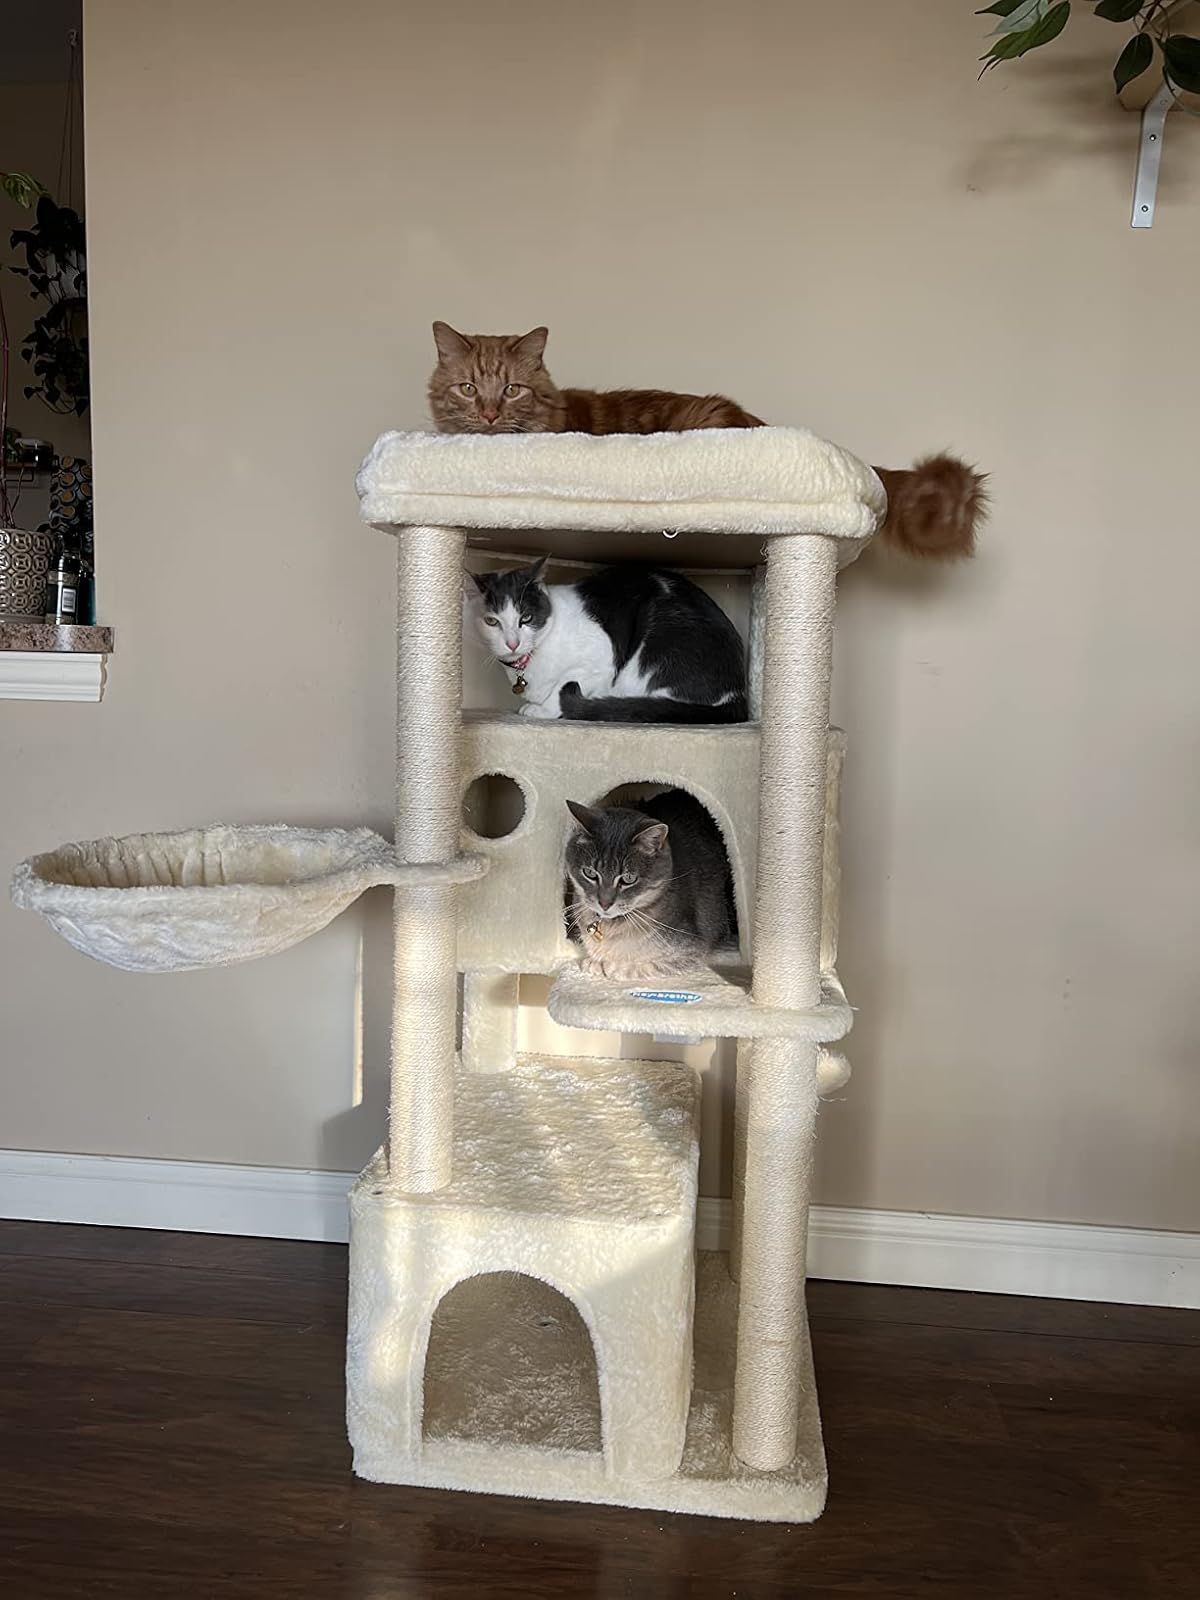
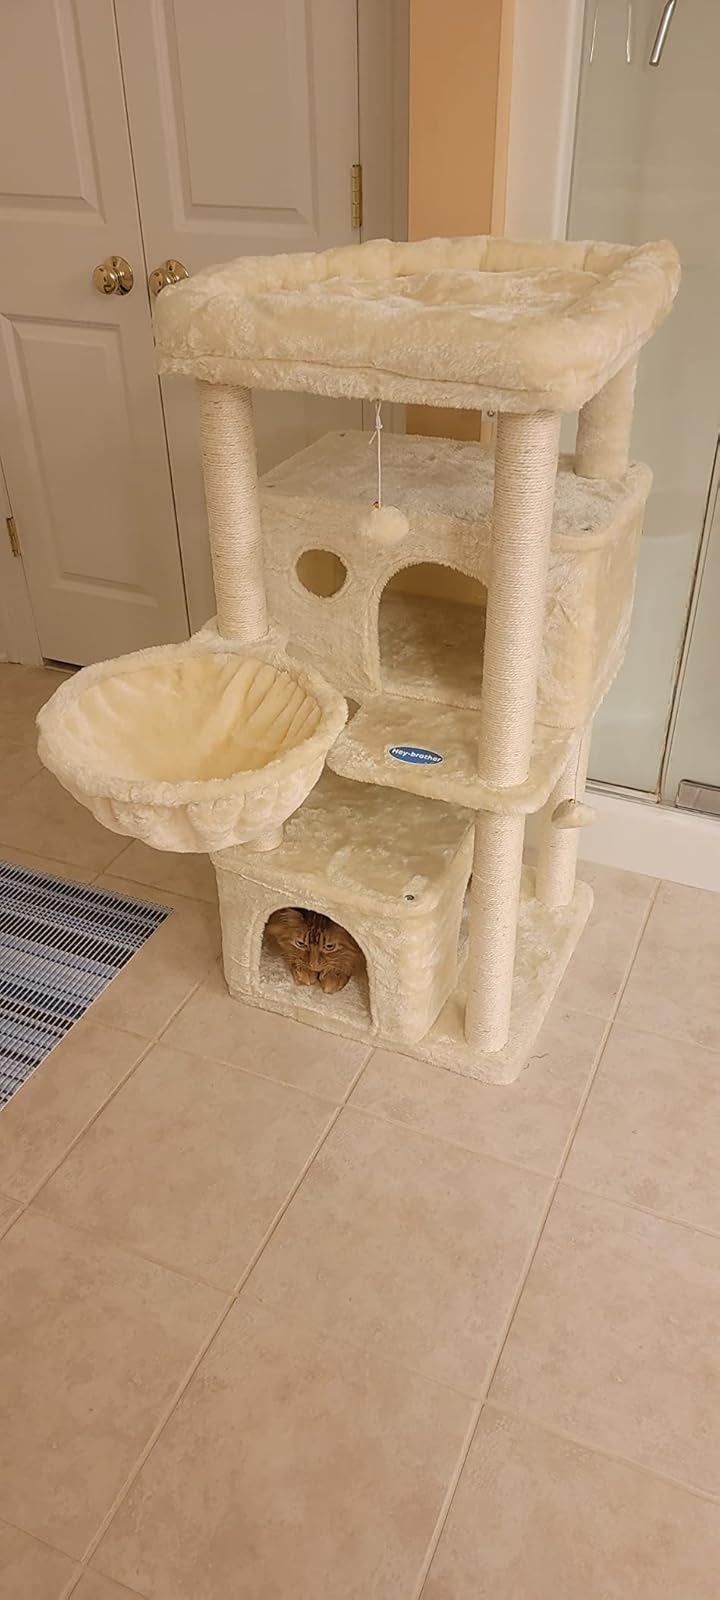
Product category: items_cat tree
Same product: yes